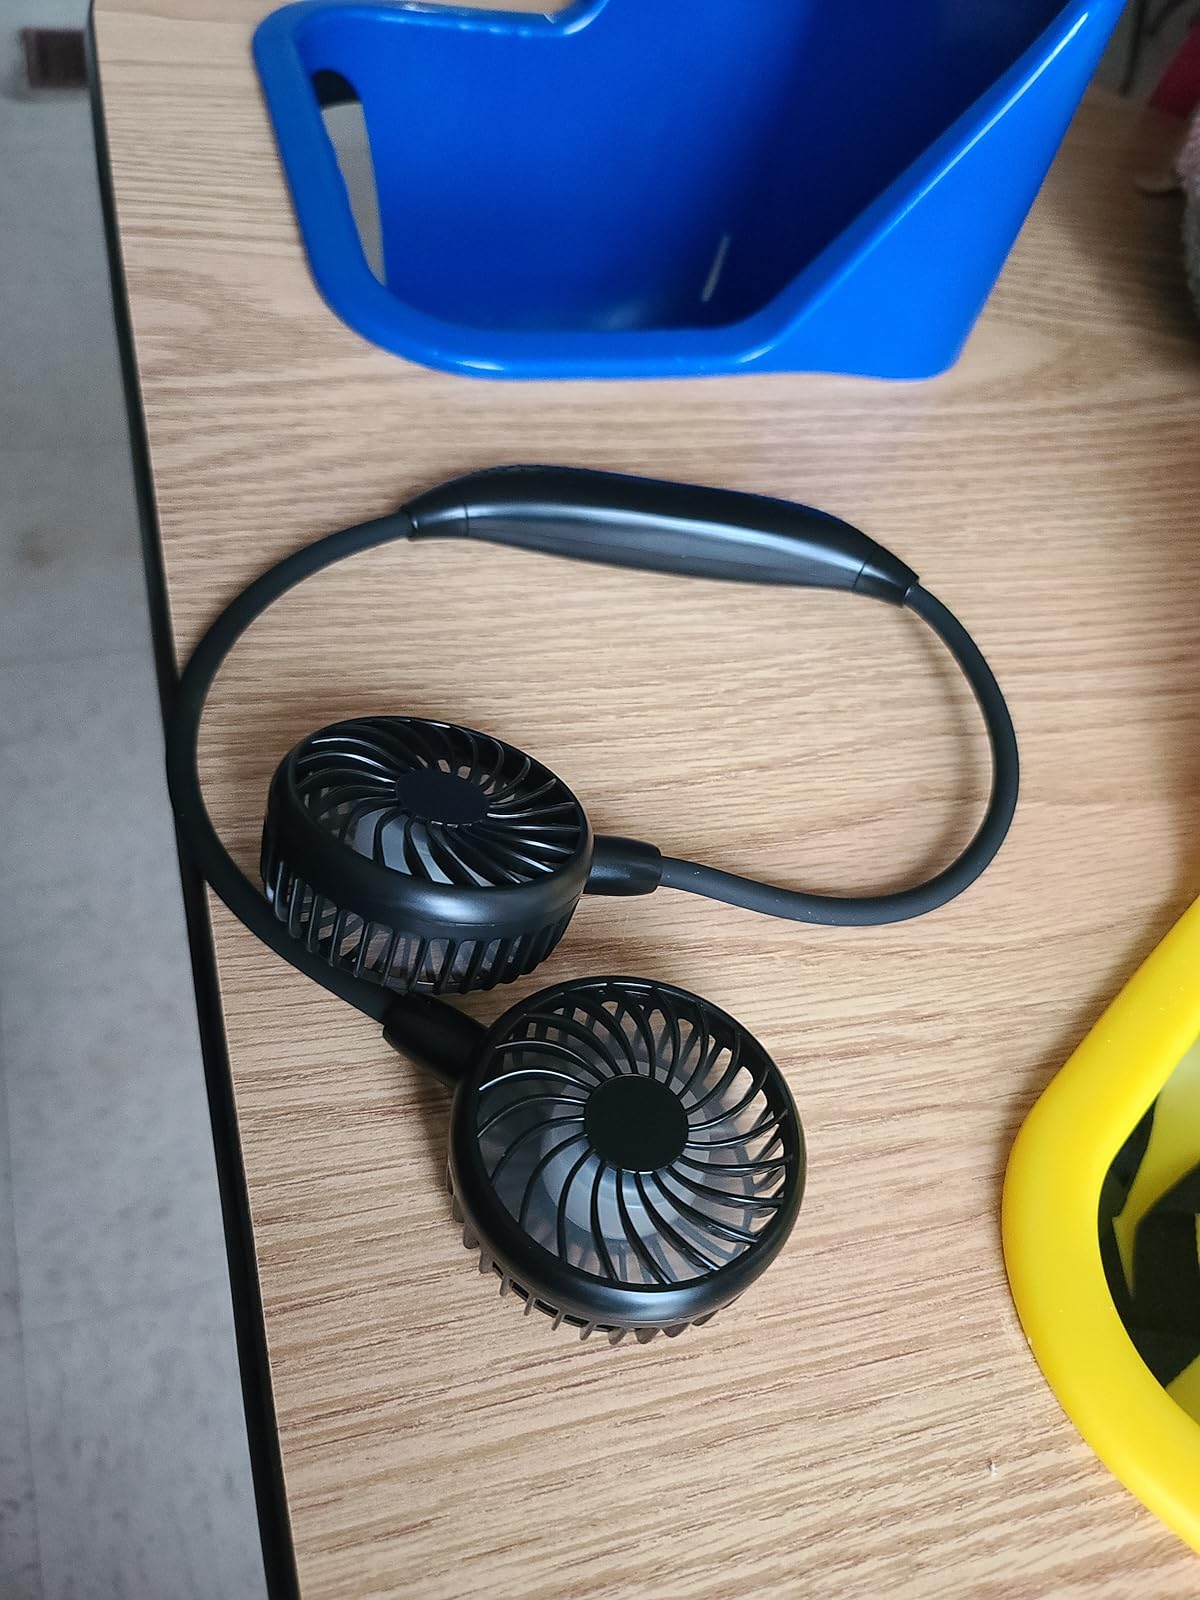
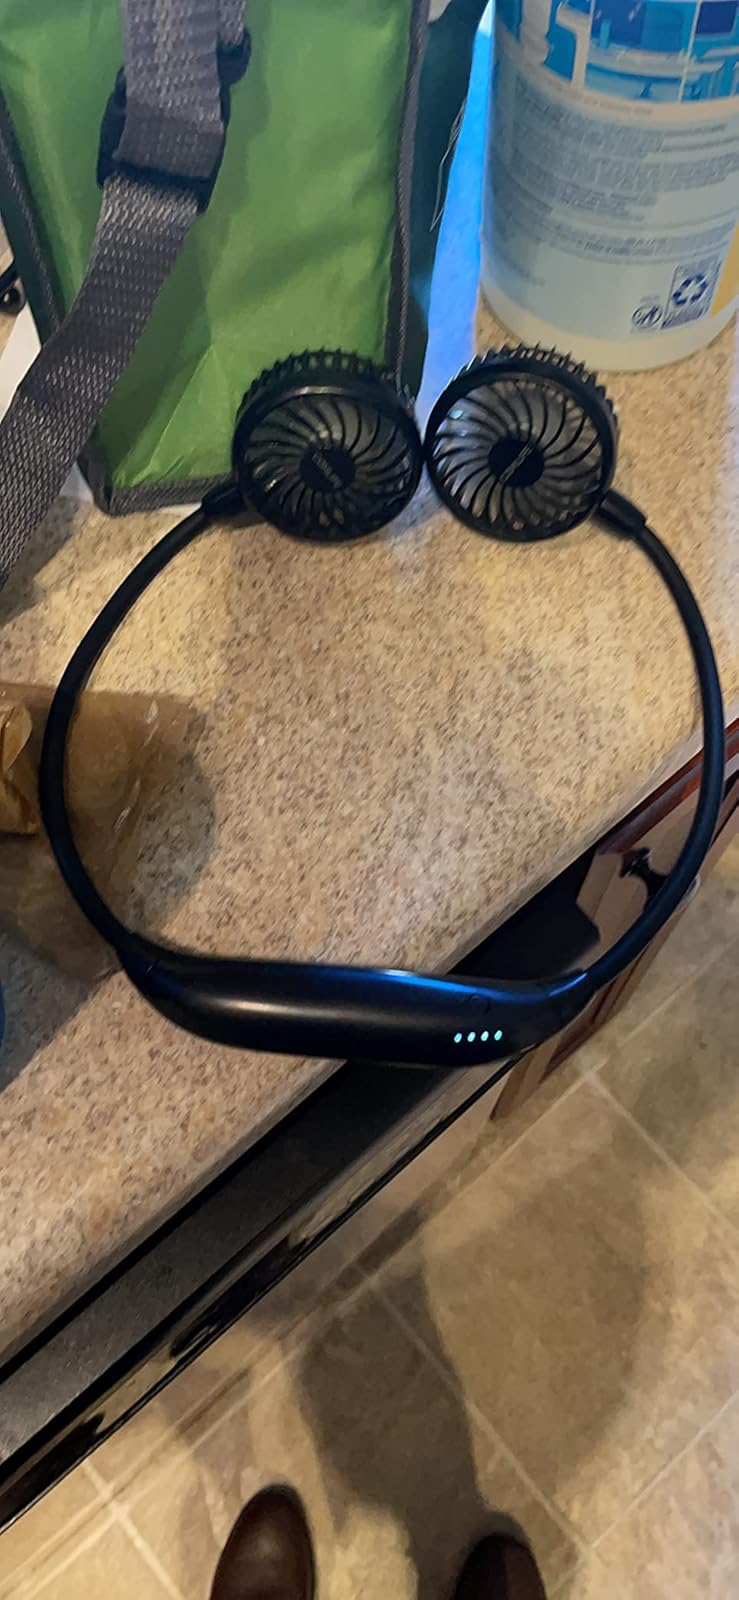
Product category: fan
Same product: no